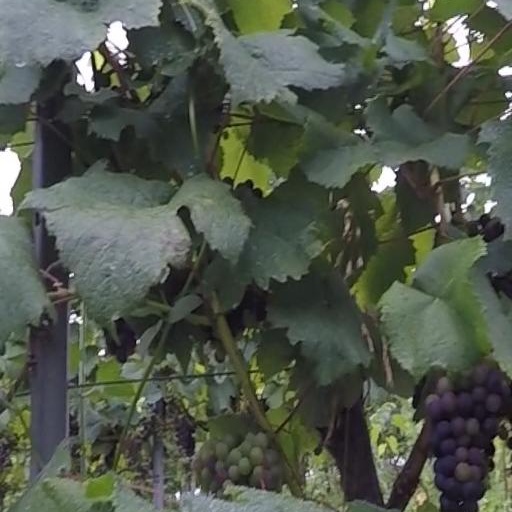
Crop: grape